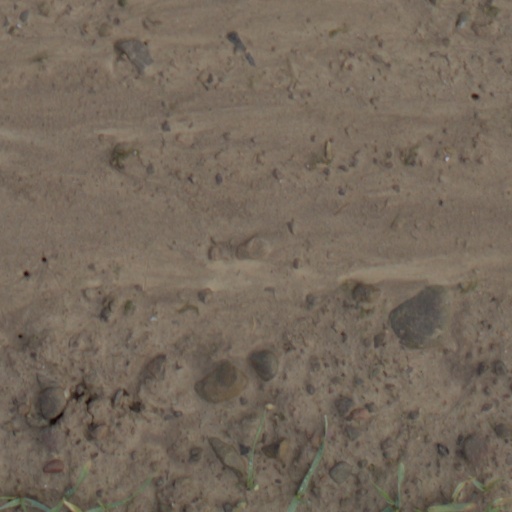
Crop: wheat